Felipe Massa

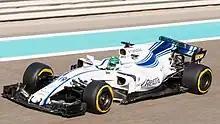
Felipe Massa at his final F1 weekend at Yas Marina Circuit

On 16 January 2017, Massa rejoined Williams after Valtteri Bottas signed with Mercedes. In the first race of the season, the Australian Grand Prix, Massa qualified in seventh and finished in sixth. In China, he qualified in sixth. In the race, he struggled with the changing conditions to finish in 14th. Next, in Bahrain, Massa qualified in eighth and finished a strong sixth. In Russia, he qualified in sixth. In the race, he suffered 2 punctures and finished in ninth. Moving on to Spain, Massa qualified in ninth. In the race, he made a good start but made contact with McLaren driver Fernando Alonso and suffered a puncture. As a result, he finished out of the points, in 13th. In Monaco, Massa qualified only in 15th, as he was caught by yellow flags caused by Stoffel Vandoorne. In the race, he kept out of trouble to finish in ninth, collecting 2 points.